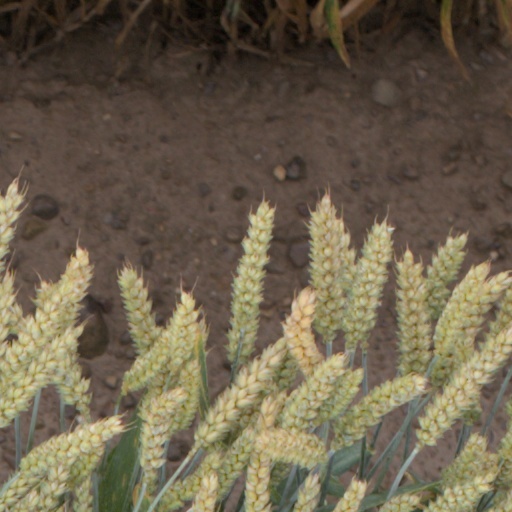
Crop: wheat